Cloak

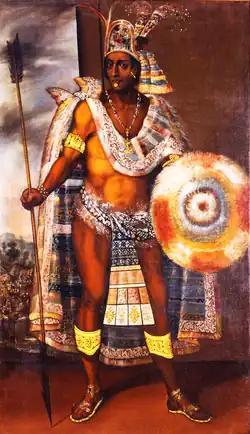
Aztec emperor Moctezuma II wearing a tilmàtli.

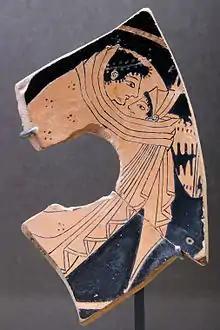
Couple hiding under the same cloak, fragment of an Ancient Greek red-figure cup, ca. 525 BC–500 BC, found in Athens. Louvre Museum, Paris.

According to the King James Version of the Bible, Matthew recorded Jesus of Nazareth saying in Matthew 5:40: "And if any man will sue thee at the law, and take away thy coat, let him have thy cloke also." The King James Version of the Bible has the words recorded a little differently in Luke 6:29: "...and him that taketh away thy cloke, forbid not to take thy coat also."